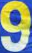
Number: 9